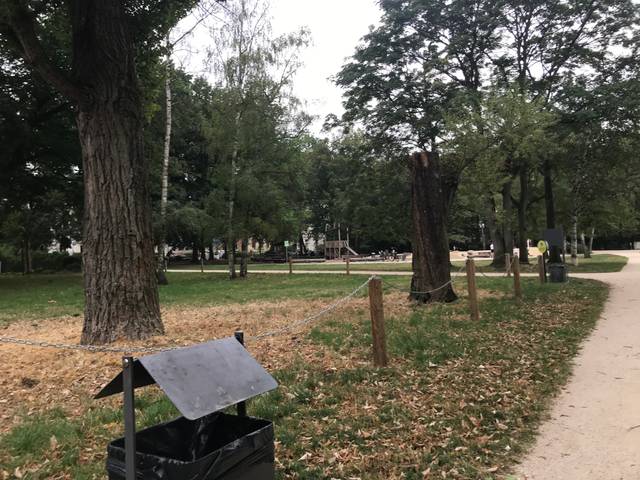
Region: Germany
Coordinates: 50.124, 8.66